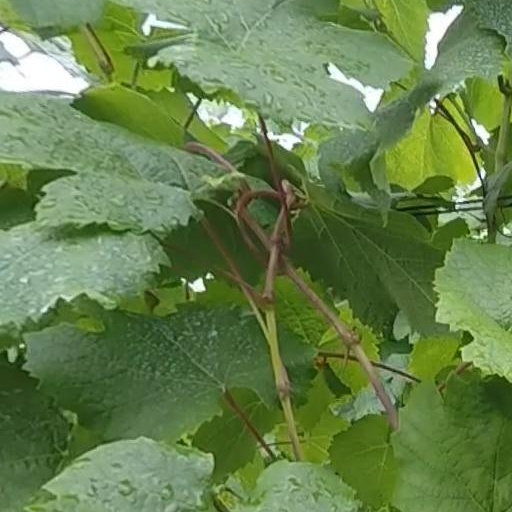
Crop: grape